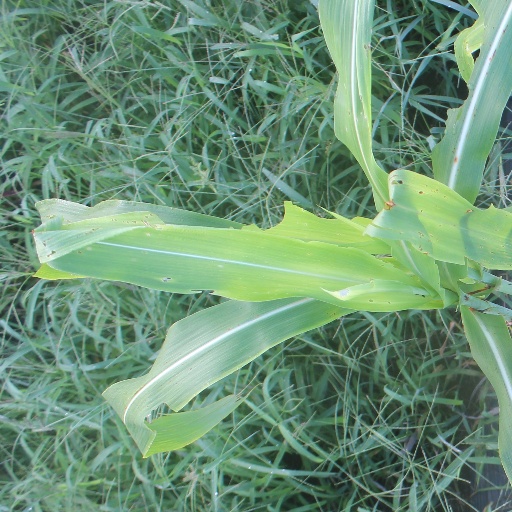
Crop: sorghum